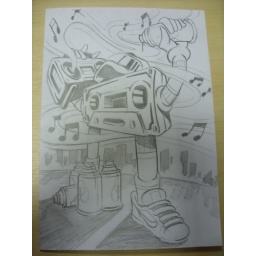
Draft-for wall or canvas. A6 sketch, tape boy in the city